David Yeiser House

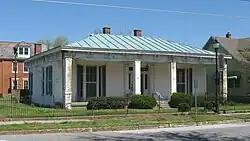
Front of the house

The David Yeiser House is a historic residence on the western side of Paducah, a city in the far western part of the U.S. state of Kentucky. Built in the 1850s, it is named for an early resident who served as Paducah's mayor and presided over numerous civic improvements. One of the city's few Greek Revival houses predating the 1860s, it sits on the field of a battle that resulted in the destruction of most of the houses around it. Once operated as a museum for Paducah resident Alben W. Barkley, it has been named a historic site.